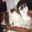
Label: cat